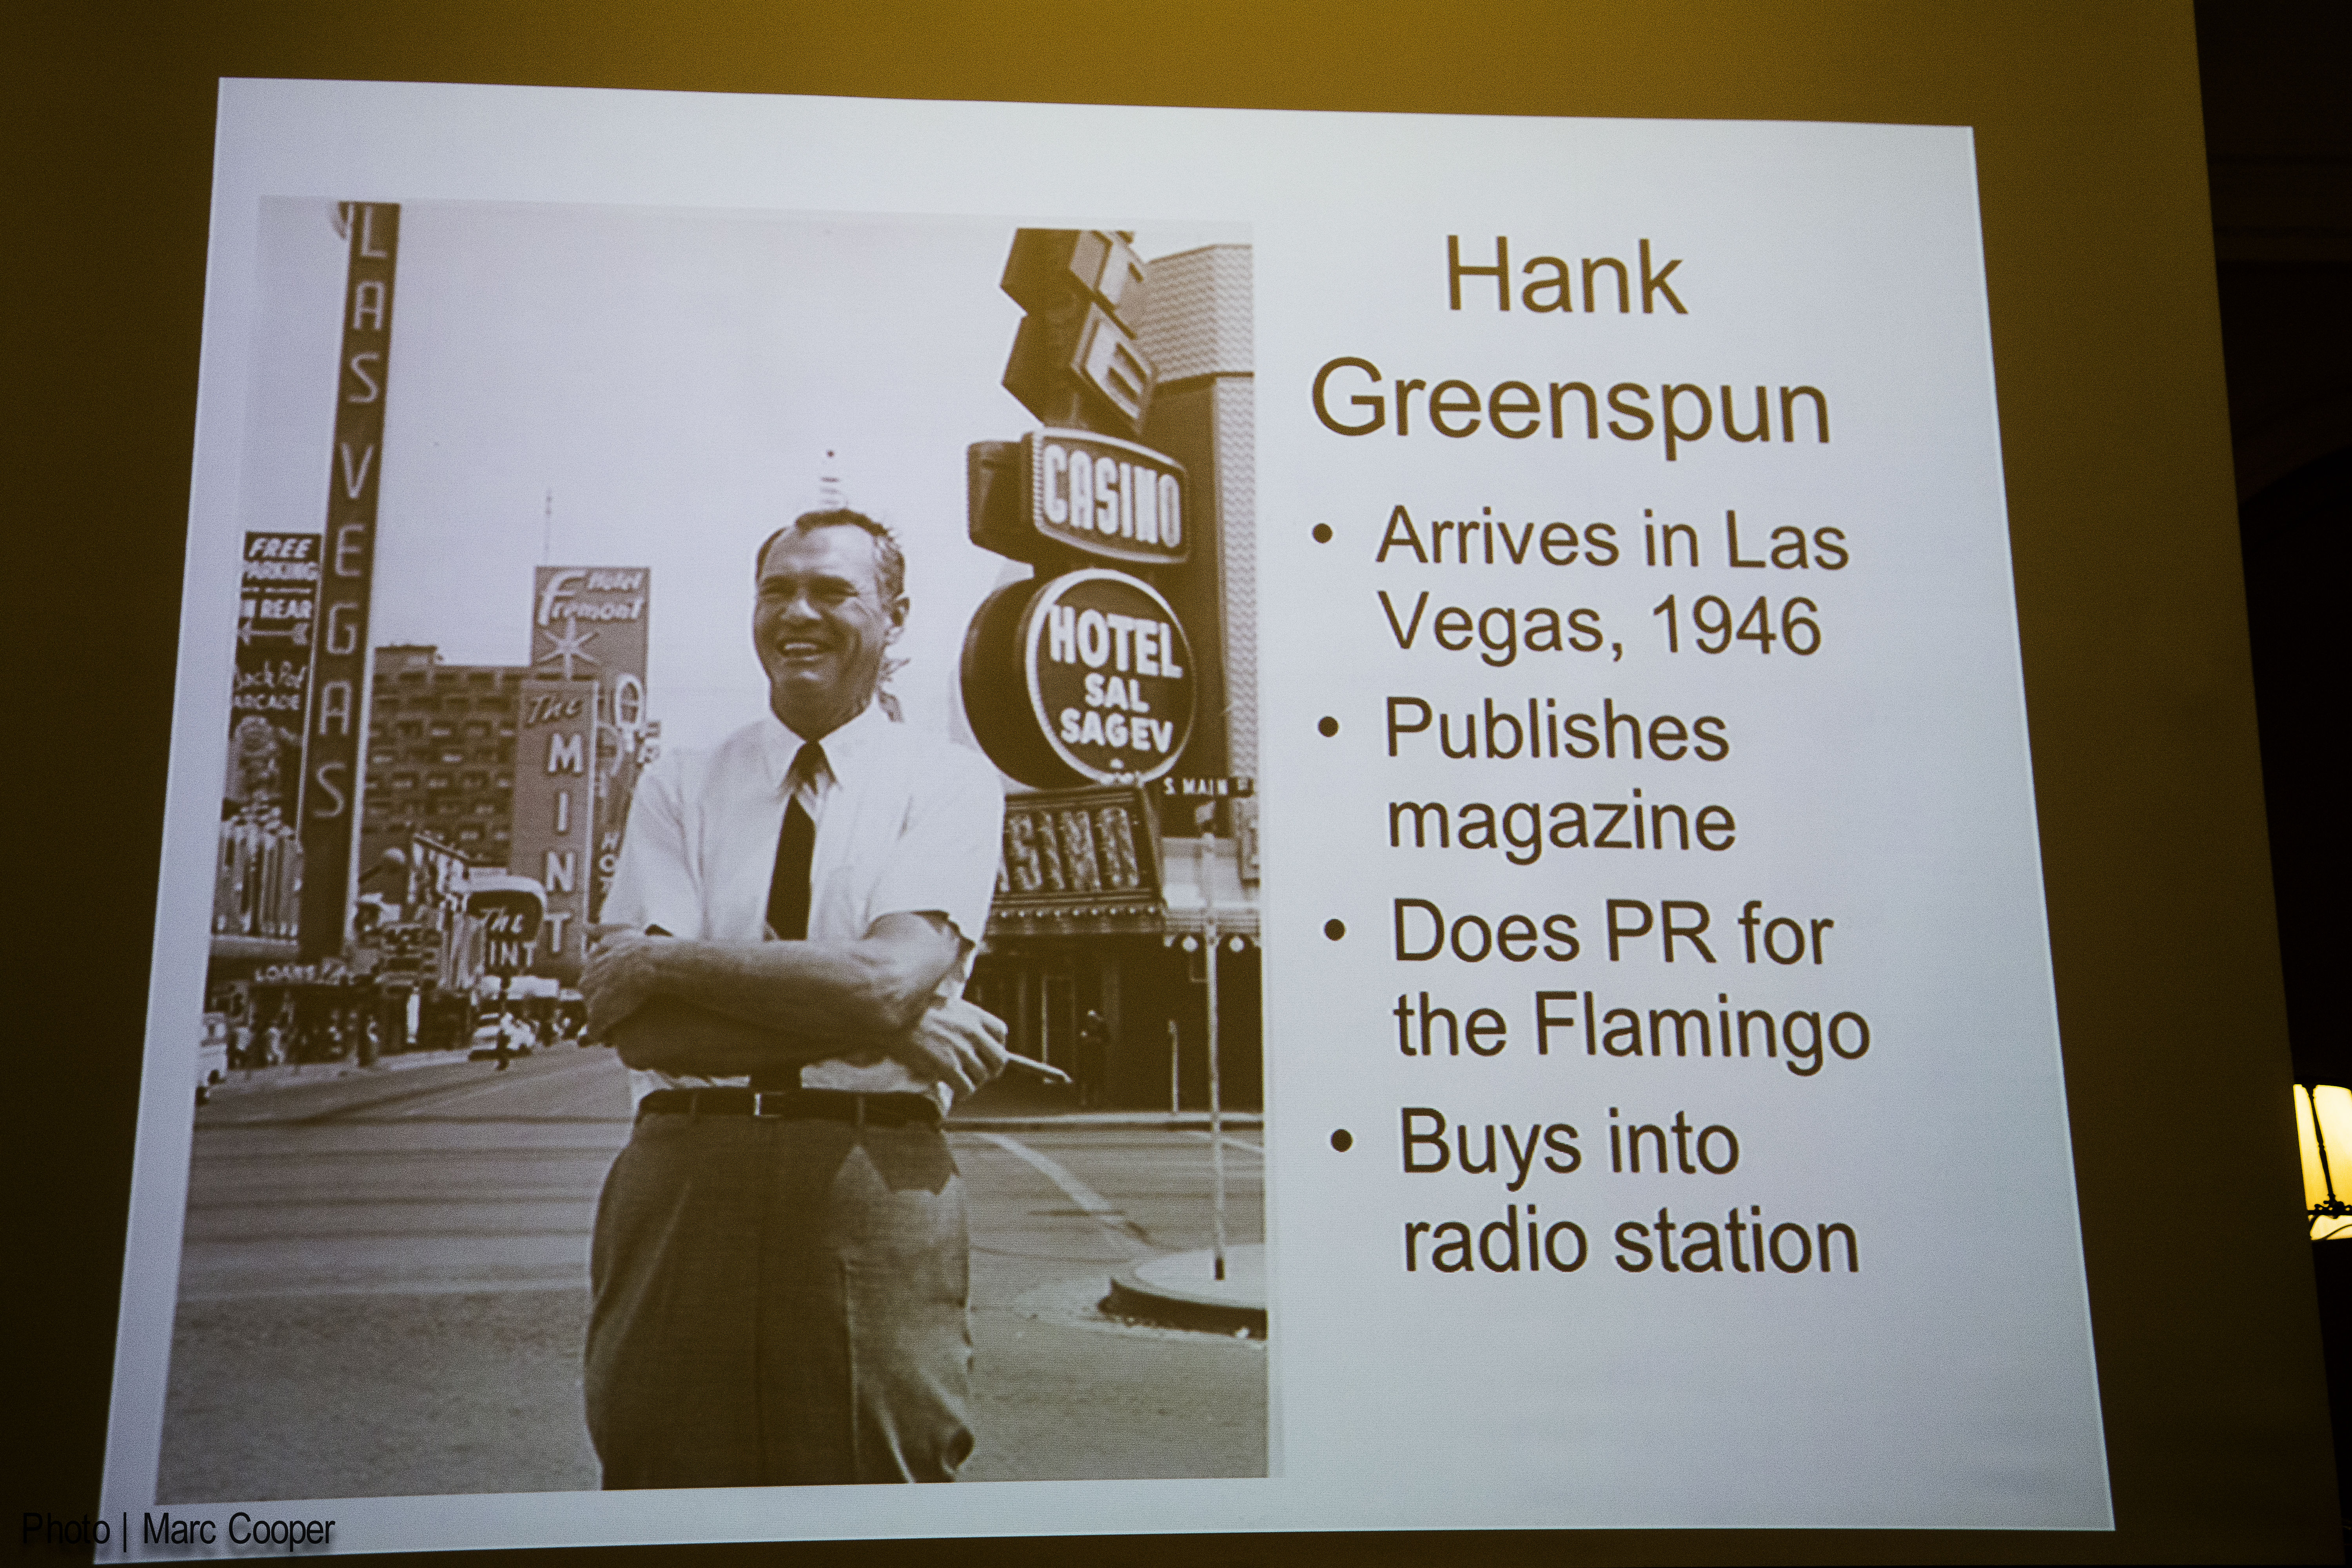
advertising, brand, cool image, design, photograph, poster, lasvegas, i, presentation